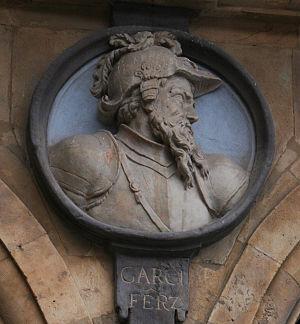
Gravure en médaillon du comte de Castille, García Fernández - Se trouve dans fr:Plaza Mayor (Salamanque)
García Fernández fut comte de Castille et d’Alava de 970 à 995.